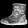
Label: Ankle boot